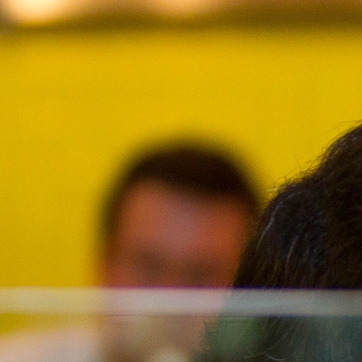
Material: hair